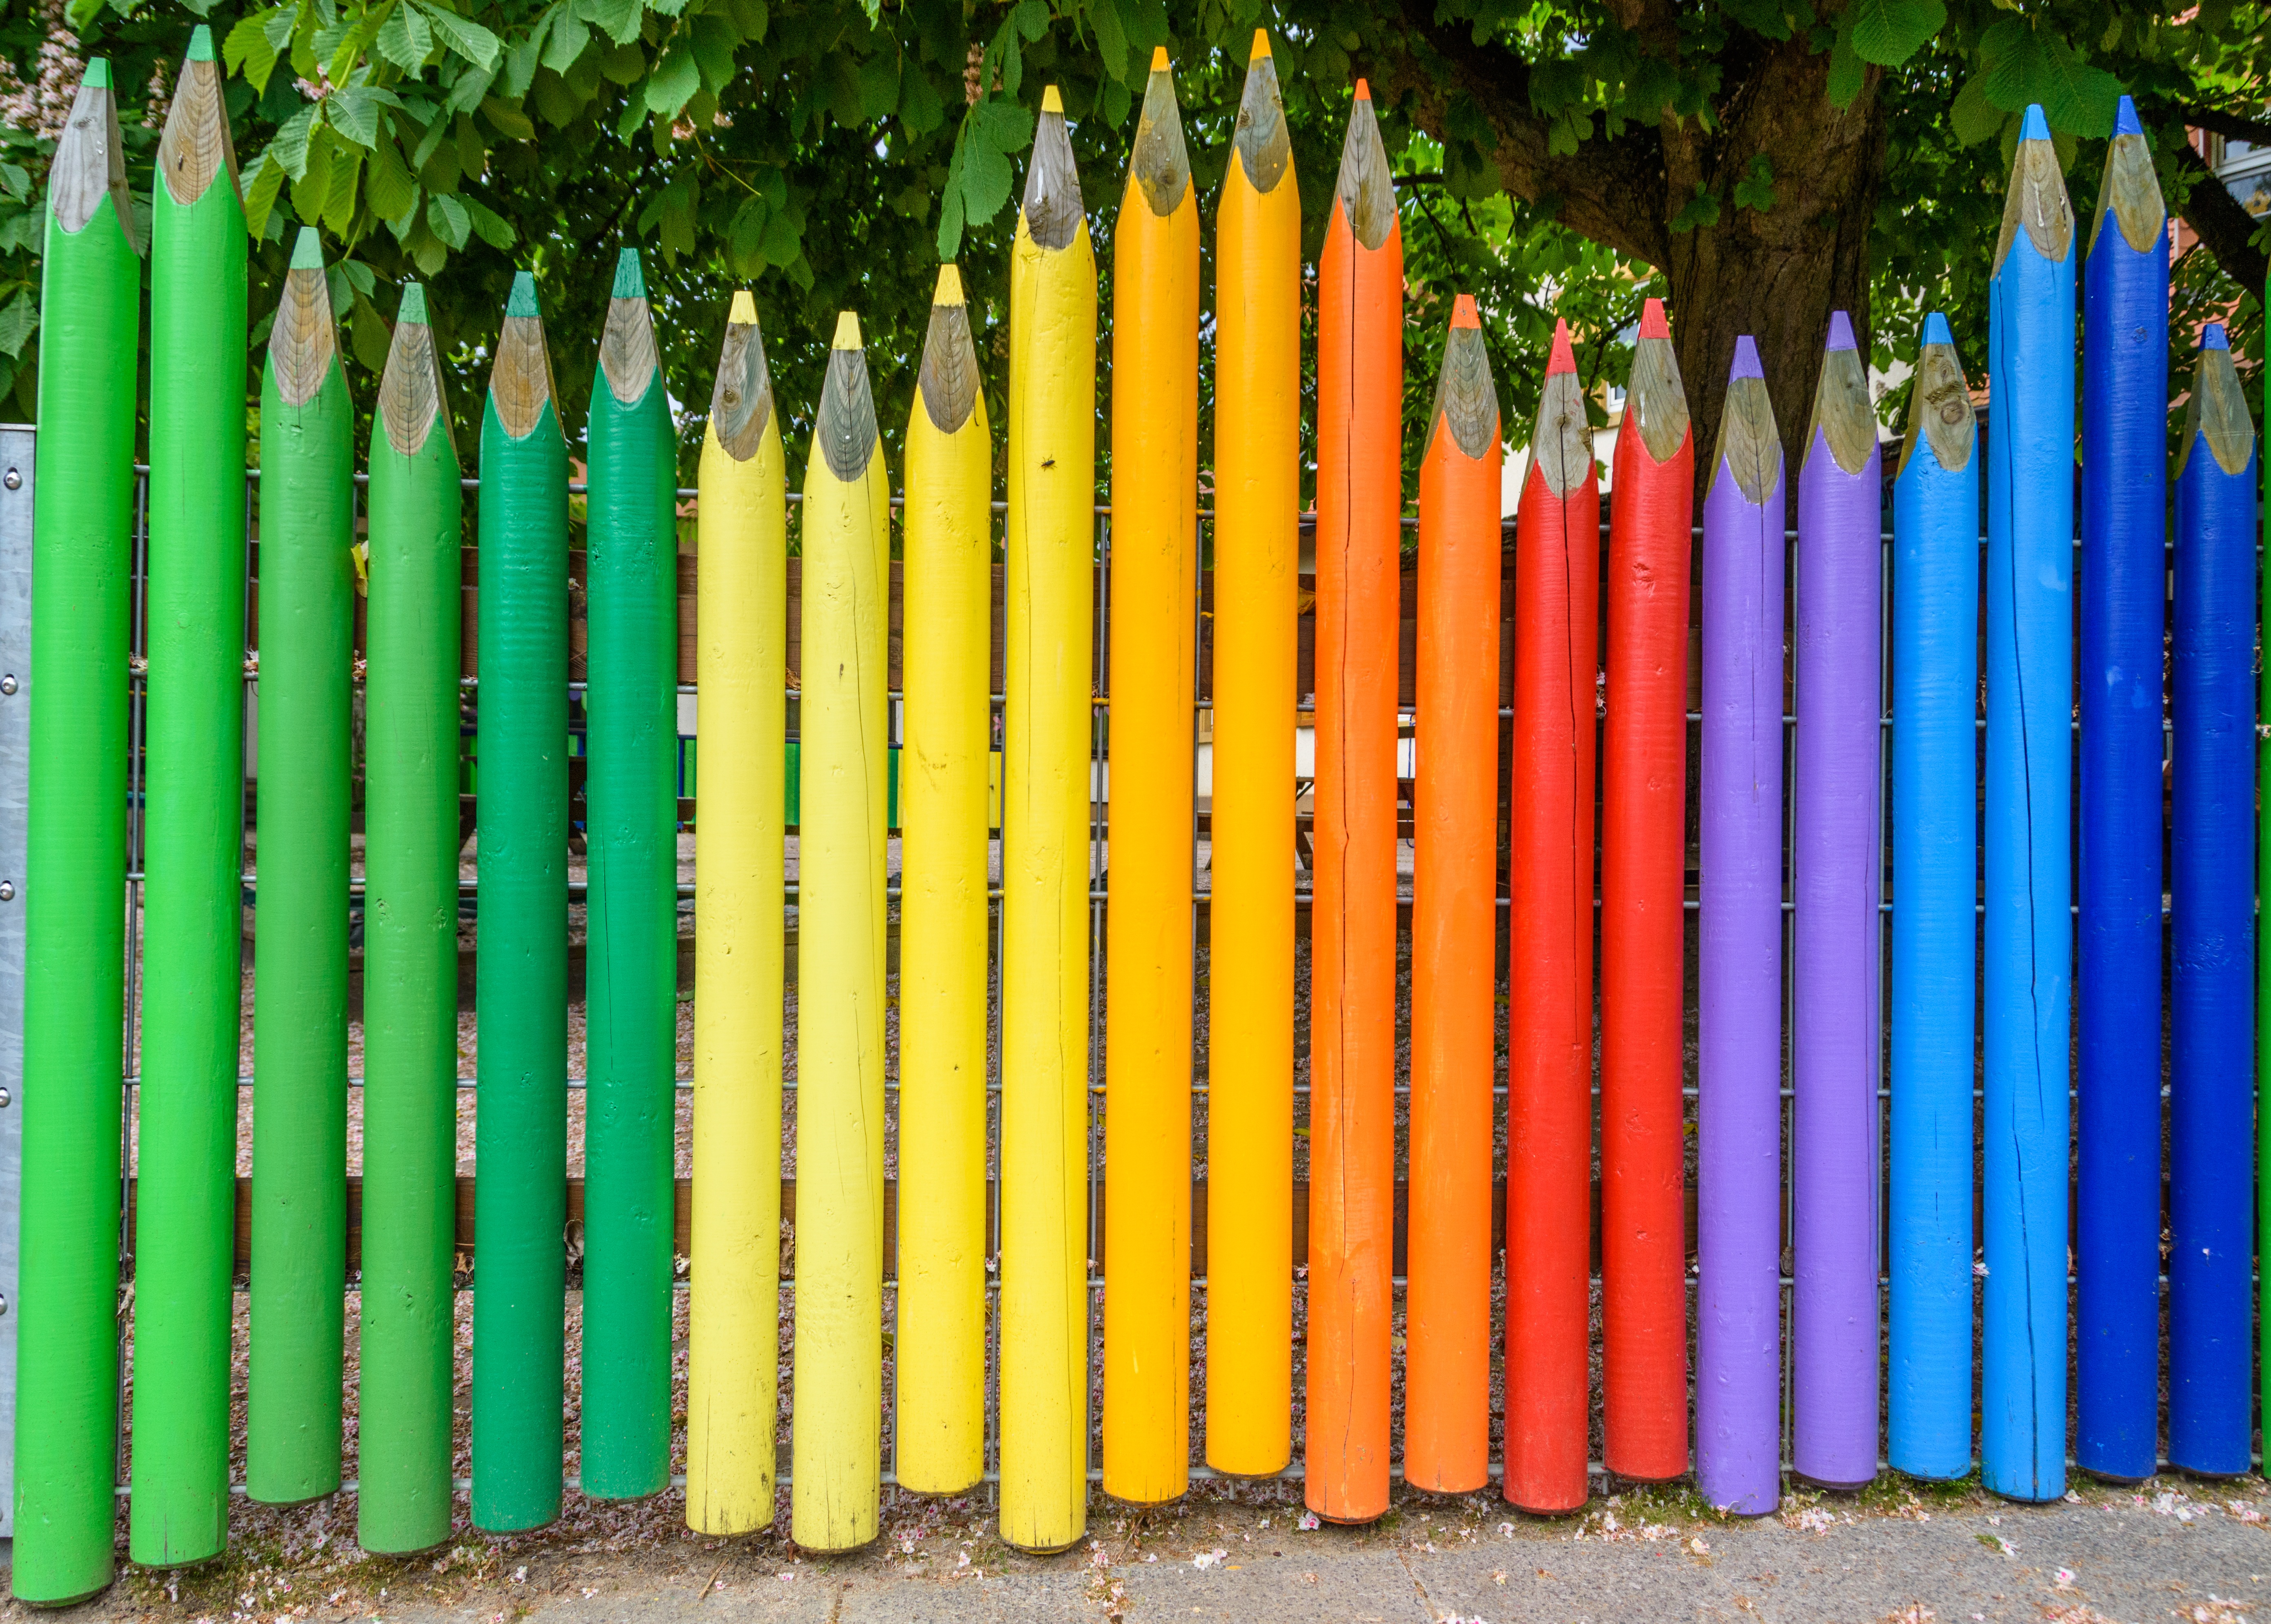
fence, color, colorful, kindergarten, pencils, garden fence, lacquered wood